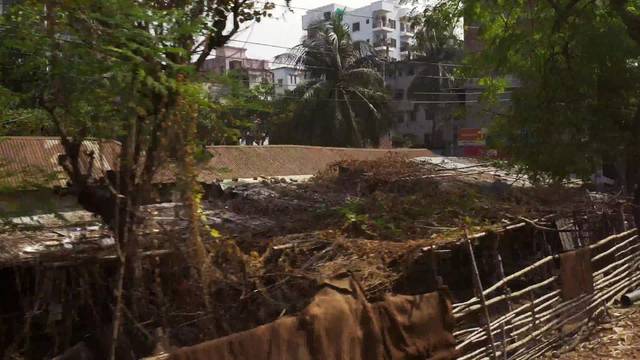
Region: Bangladesh
Coordinates: 23.807, 90.403